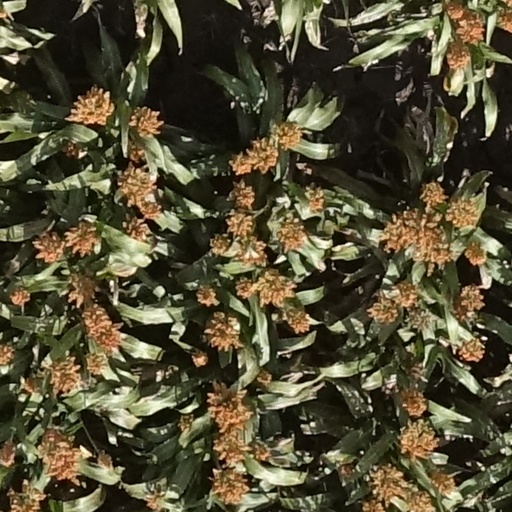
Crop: sorghum